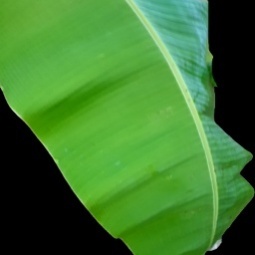
Label: Healthy